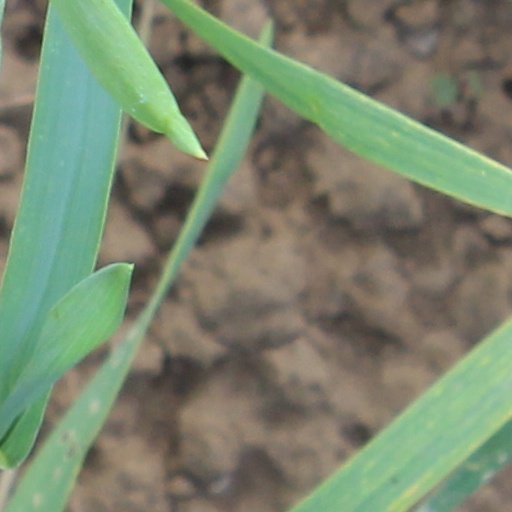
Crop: wheat